3rd Battalion, 3rd Marines

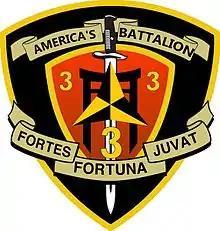
The official emblem for 3rd Battalion 3rd Marines

3rd Battalion, 3rd Marines, abbreviated as (3/3), was an infantry battalion of the United States Marine Corps, based out of Kaneohe, Hawaii. Known as either "Trinity" or "America's Battalion", the unit normally fell under the command of the 3rd Marine Regiment of the 3rd Marine Division. When fully manned, the unit consisted of approximately 1000 U.S. Marines and United States Navy Sailors. Like most 20th century model infantry battalions of the U.S. Marine Corps, 3rd Battalion 3rd Marines was made up of three rifle companies (India, Kilo, and Lima), Weapons Company (Machine Gunners, Mortarman, Assaultmen, Snipers and TOW Gunners) and a Headquarters and Services (H&S) company. The battalion was originally formed at Marine Corps Base Camp Lejeune, North Carolina in 1942 and saw action on both Bougainville and Guam during World War II, where it was awarded its first Presidential Unit Citation and Navy Unit Commendation. Marines in the battalion were also awarded one Medal of Honor and seven Navy Crosses during the war.